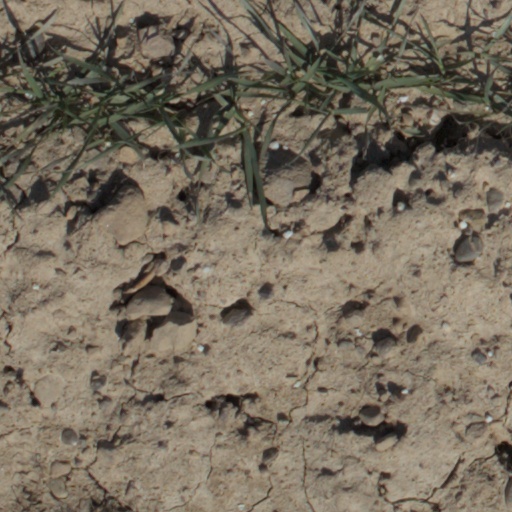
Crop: wheat